Chloritis togianensis

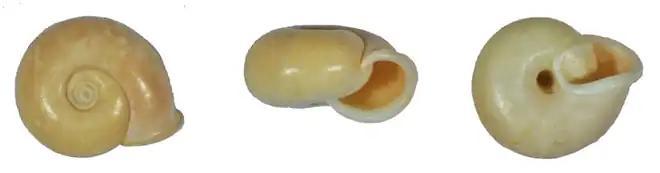
Apical, apertural and umbilical view of the shell of the holotype of "Chloritis togianensis". The width of the shell is 18.4 mm. The height of the shell is 9.8 mm.

The species may be compared to only a few species showing the same kind of rotating of the penultimate whorl especially, and possessing simultaneously a sunken shell shape. "Chloritis bifoveata" (Benson, 1856) from West Malaysia is smaller (width is 15 mm), and the spire is much deeper; "Chloritis unguiculastra" (Martens, 1867) is somewhat larger (width is 22 mm), is smooth without hair or hair pits, and is more regularly coiled; "Chloritis ungulina" (Linnaeus, 1758) is much larger (width is 44 mm) is smooth without hair or hair pits, has a groove at the base of the penultimate whorl near the umbilicus and the whorls are more flattened, not rounded.